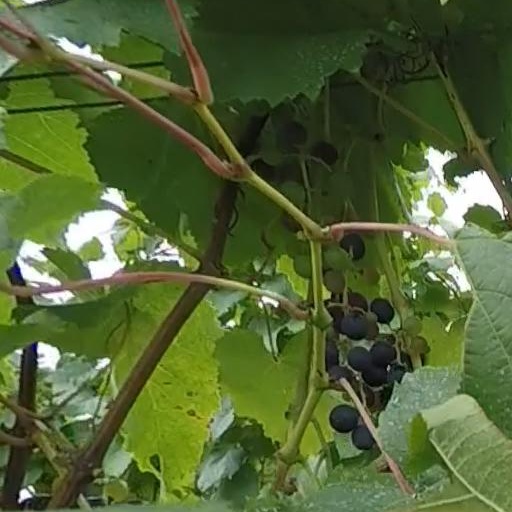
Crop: grape